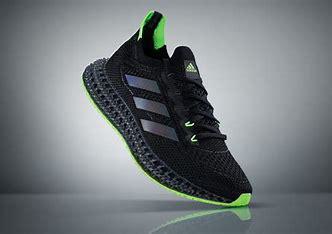
Brand: Adidas
Model: 4D